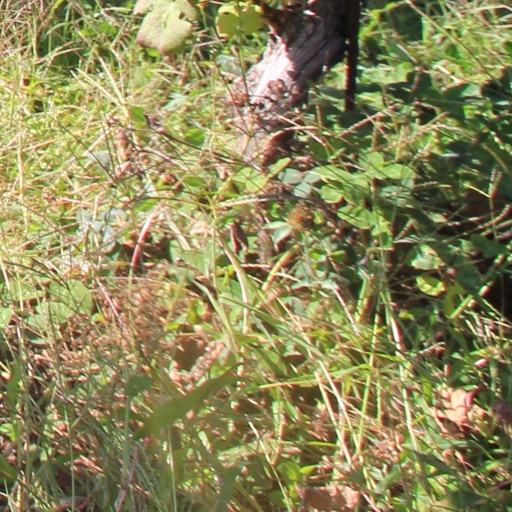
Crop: grape